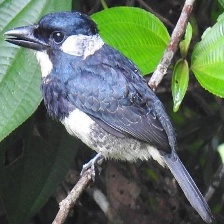
Species: BLACK BREASTED PUFFBIRD
Scientific name: NOTHARCHUS PECTORALIS